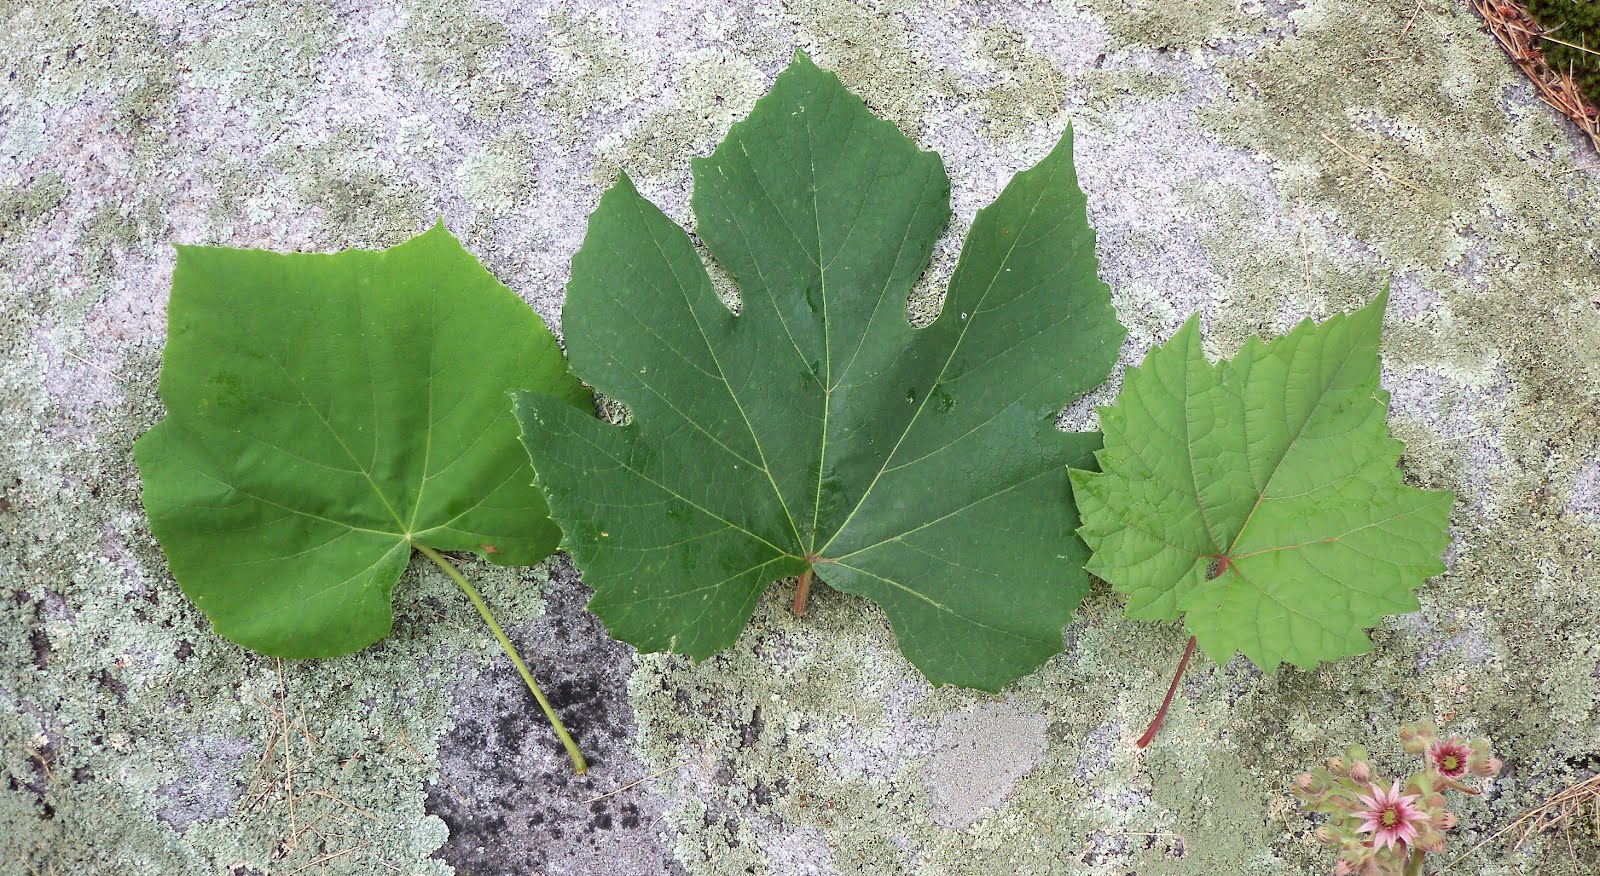
Labels: grape leaf, grape leaf, grape leaf